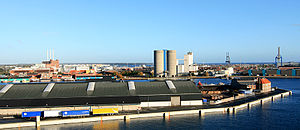
Københavns Havn
Udsigt over Nordhavnen med UNICEF's nu nedrevne verdenslager i forgrunden.
Nordhavnen, København.
Københavns Havn er havnen beliggende i København. Den strækker sig i dag fra Svanemøllebugten i nord til Sjællandsbroen i syd og ejes af Københavns Havn A/S. Selve havnedriften varetages dog af Copenhagen Malmö Port AB, som ejes af By & Havn og Malmö Hamn AB.